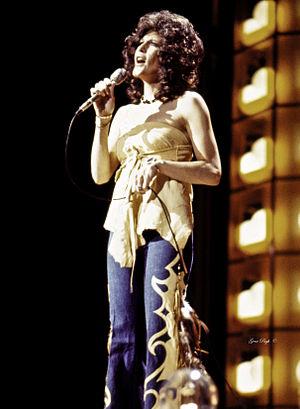
Donna Fargo, née à Mount Airy le 10 novembre 1945, est une chanteuse de country pop américaine.